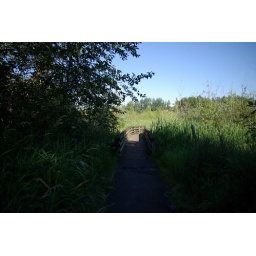
That white house is the only sign of civilization in the photo. But the sound of the freeway and the streets is still there.